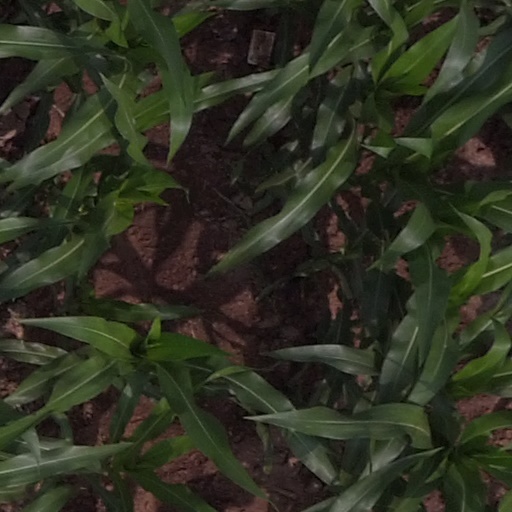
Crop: maize; corn